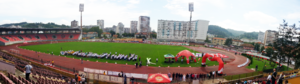
Le stade de Tušanj est un stade omnisports situé à Tuzla, en Bosnie-Herzégovine.